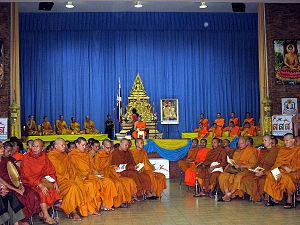
Le Réseau international des bouddhistes engagés est une association de bouddhistes fondée en février 1989 en Thaïlande lors de la conférence à Chiang Mai réunissant les bouddhistes de onze pays, et organisée par Sulak Sivaraksa, Teruo Maruyama et d'autres réformateurs ainsi que des bouddhistes et non-bouddhistes engagés sur le plan social. Le Réseau s'est étendu pendant plusieurs années et a compté de plus en plus de membres – des personnes et des organisations – de plus de 30 pays d'Asie, d'Europe, des Amériques et d'Australie. De cette diversité s'est développée une compréhension du bouddhisme engagé qui s'est intégré avec tous les préceptes et la pratique du bouddhisme engagé dans l'action globale de notre société d'une manière la plus saine, la plus juste pour la paix dans le monde. Cet engagement à la communauté globale et donc mondiale. Basée sur les Vérités universelles de sagesse et de compassion pour guider toutes nos activités en toutes sociétés. Les secteurs de préoccupation de l'INEB sont multiples et centrés sur la paix, les droits de l'homme, des publications sur tous ces domaines, la tolérance dans la diversité et le dialogue sous toutes ces formes.